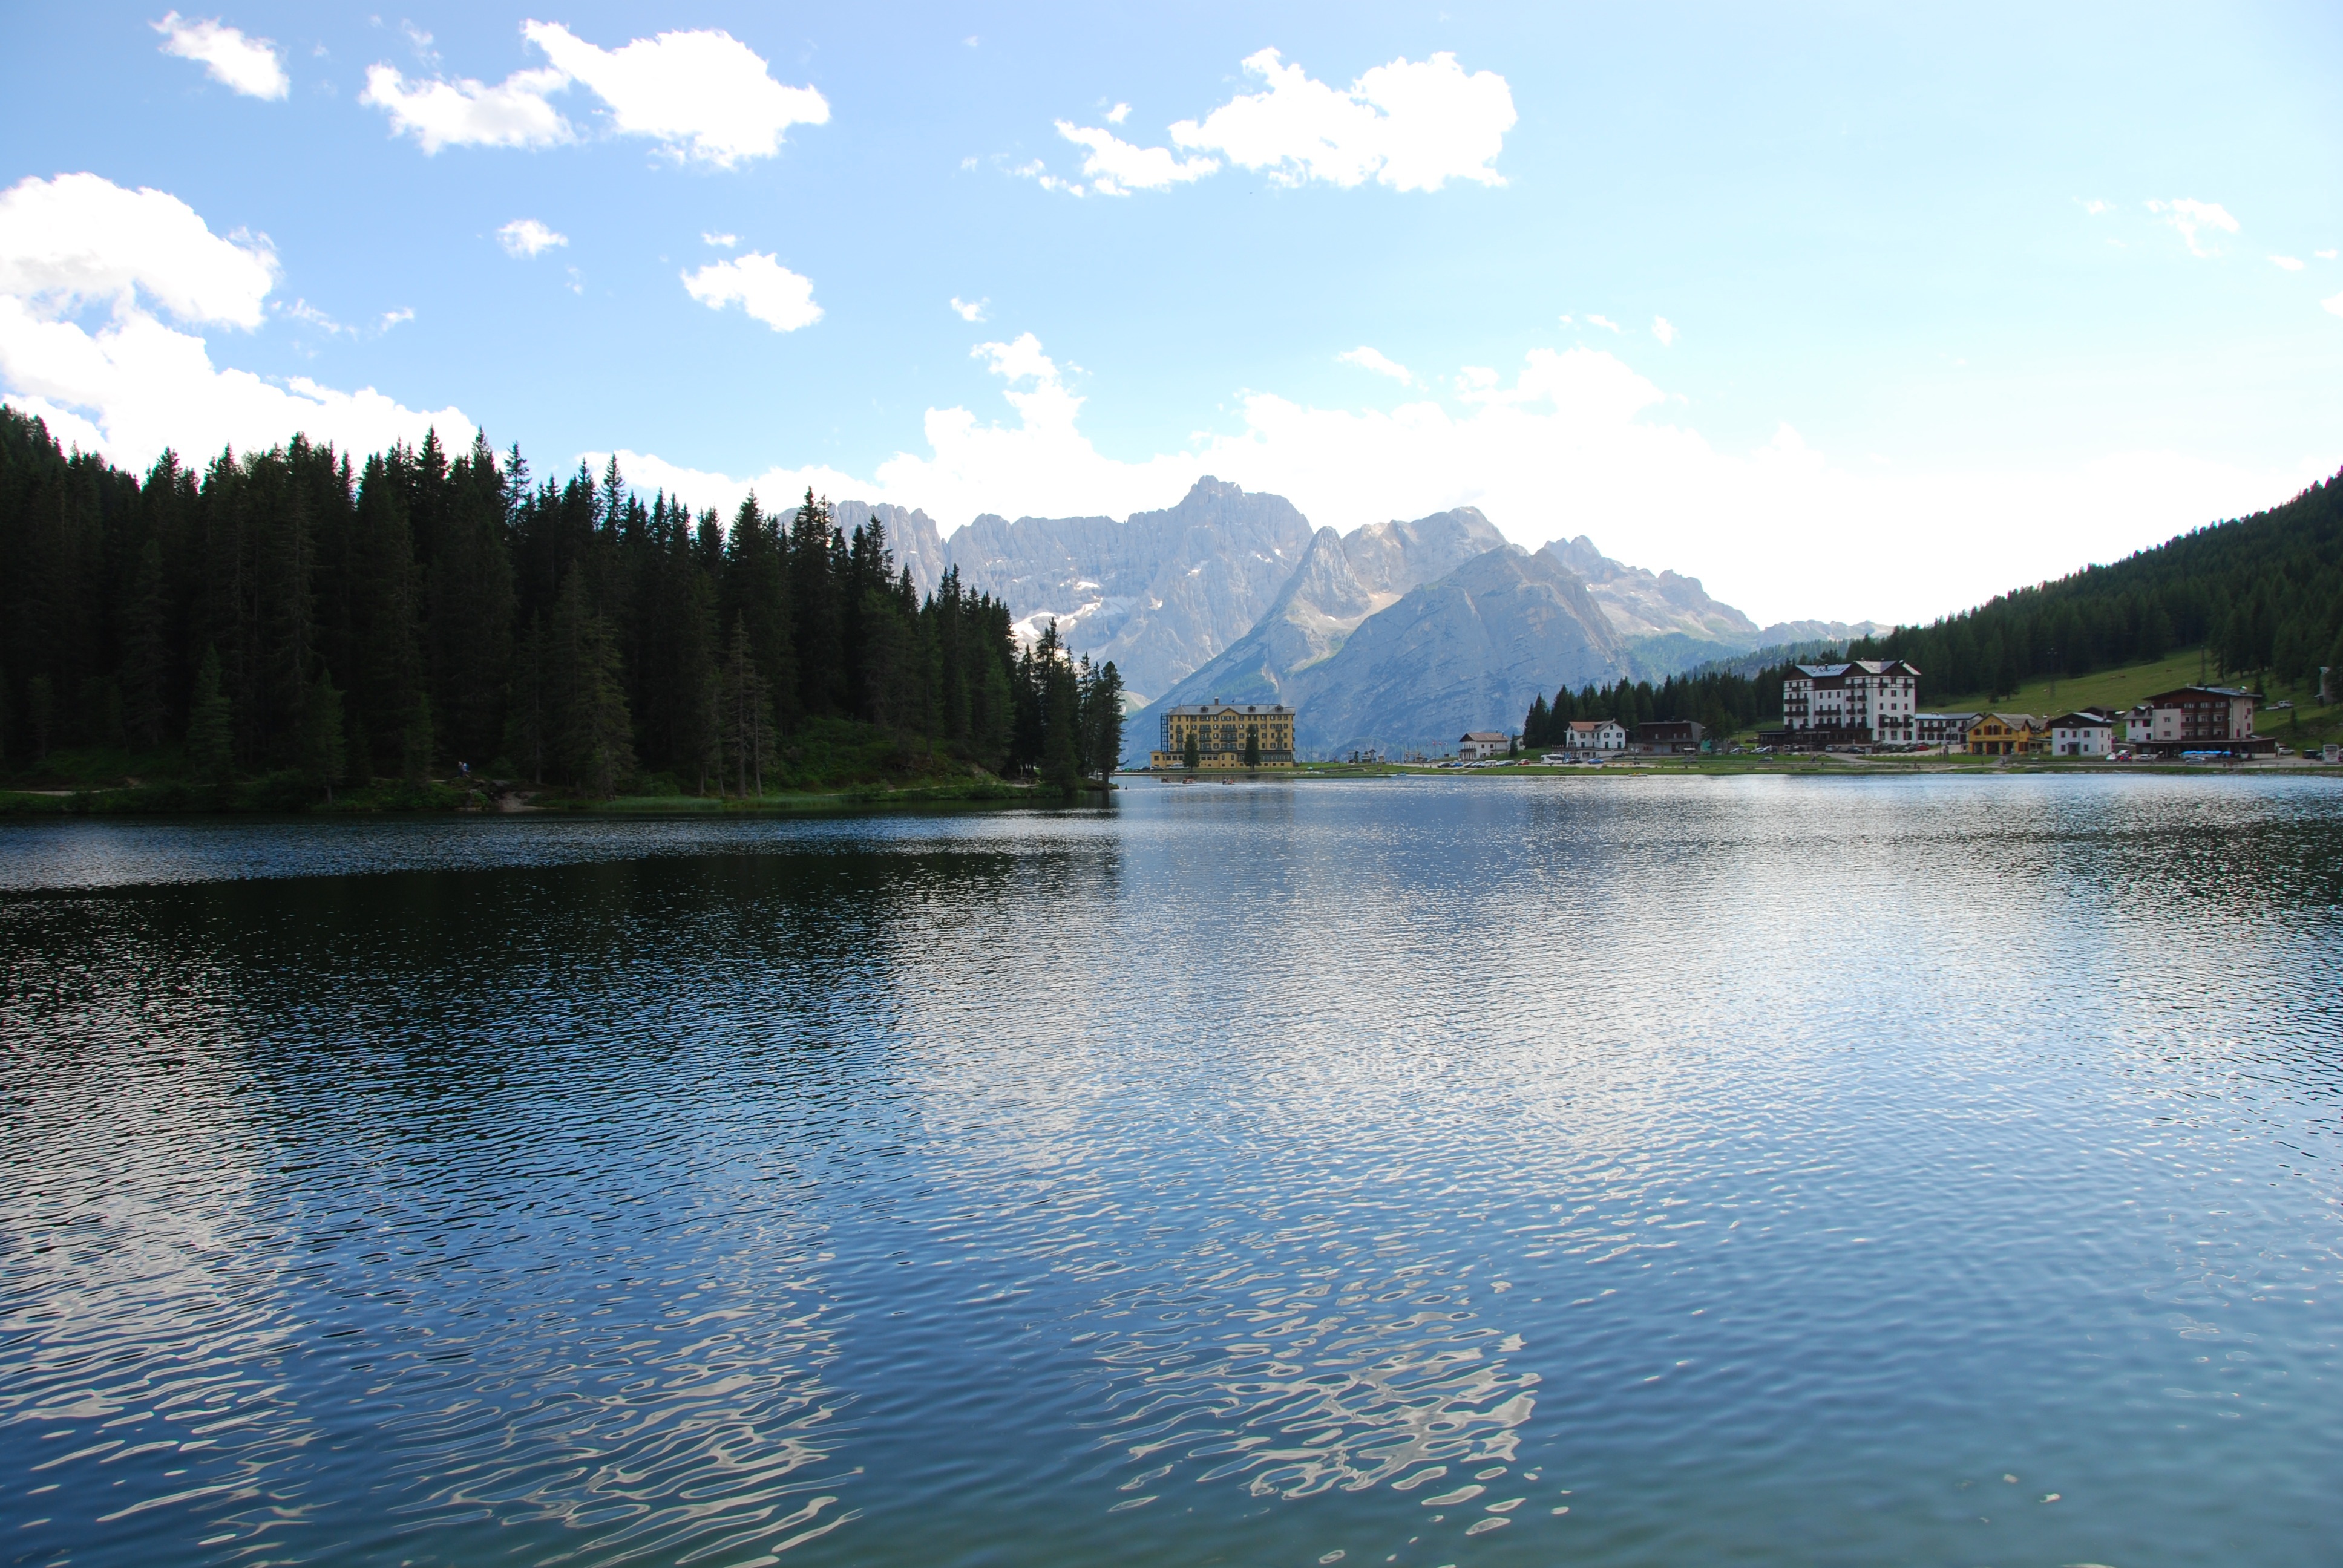
landscape, water, nature, mountain, sky, lake, river, mountain range, pond, reflection, italy, reservoir, tourism, body of water, trees, clouds, mirror, reflections, loch, misurina, sky water, mountainous landforms